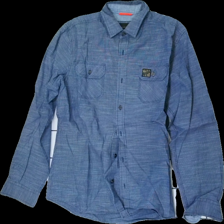
View: front
Type: Shirt
Category: Men
Brand: Not in the list
Brand text on label: Skill casual
Colors: Blue
Material: 100% Cotton
Cut: Regular
Size: M
Season: All
Price range: 50-100
Recommended usage: Reuse